Benjamin Netanyahu

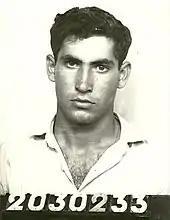
1967 photograph of Netanyahu by the Israel Defense Forces

Netanyahu was born in 1949 in Tel Aviv to Benzion Netanyahu (original name Mileikowsky) and Tzila (Cela; née Segal). His mother was born in 1912 in Petah Tikva in the Mutasarrifate of Jerusalem and studied law at Gray's Inn, London. Though all his grandparents were born in the Russian Empire (now Belarus, Lithuania and Poland), his mother's parents emigrated to Minneapolis in the United States.